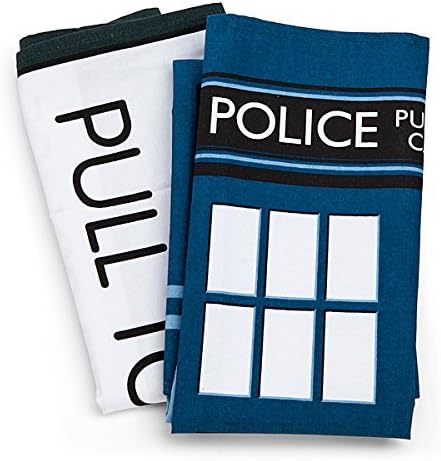
Doctor Who TARDIS Tea Towels
Category: Amazon Home
Product Specifications Set of two TARDIS tea towels Officially-licensed Doctor Who merchandise One is the front of the TARDIS; the other is the the telephone panel sign One-sided design Edges are bound for longer life Materials: 100% cotton Care Instructions: Machine washable Imported Dimensions: 17" wide x 27 1/2" tall each Ages 6+
Features: Set of two TARDIS tea towels | One is the front of the TARDIS; the other is the the telephone panel sign | Edges are bound for longer life | One-sided design | Materials: 100% cotton